Describe the emotion expressed in this image:  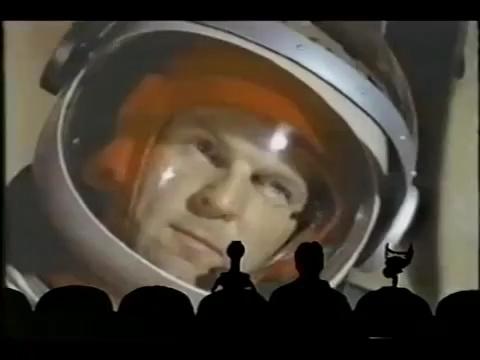
This person displays Suffering, valence and arousal with low intensity.